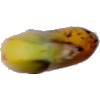
Label: Banana Lady Finger 1